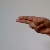
The image shows a hand gesture representing the letter 'H' in Indian Sign Language.